What Have You Done to Solange?

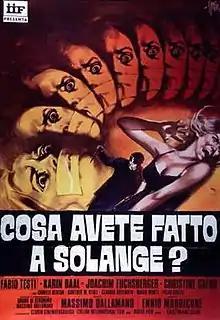
Italian theatrical release poster

What Have You Done to Solange? is a 1972 "giallo" film directed by Massimo Dallamano and starring Fabio Testi, Karin Baal, Joachim Fuchsberger, Cristina Galbó, and Camille Keaton. The plot follows a series of violent murders occurring at a Catholic girls' school in London, where a young student has gone missing.